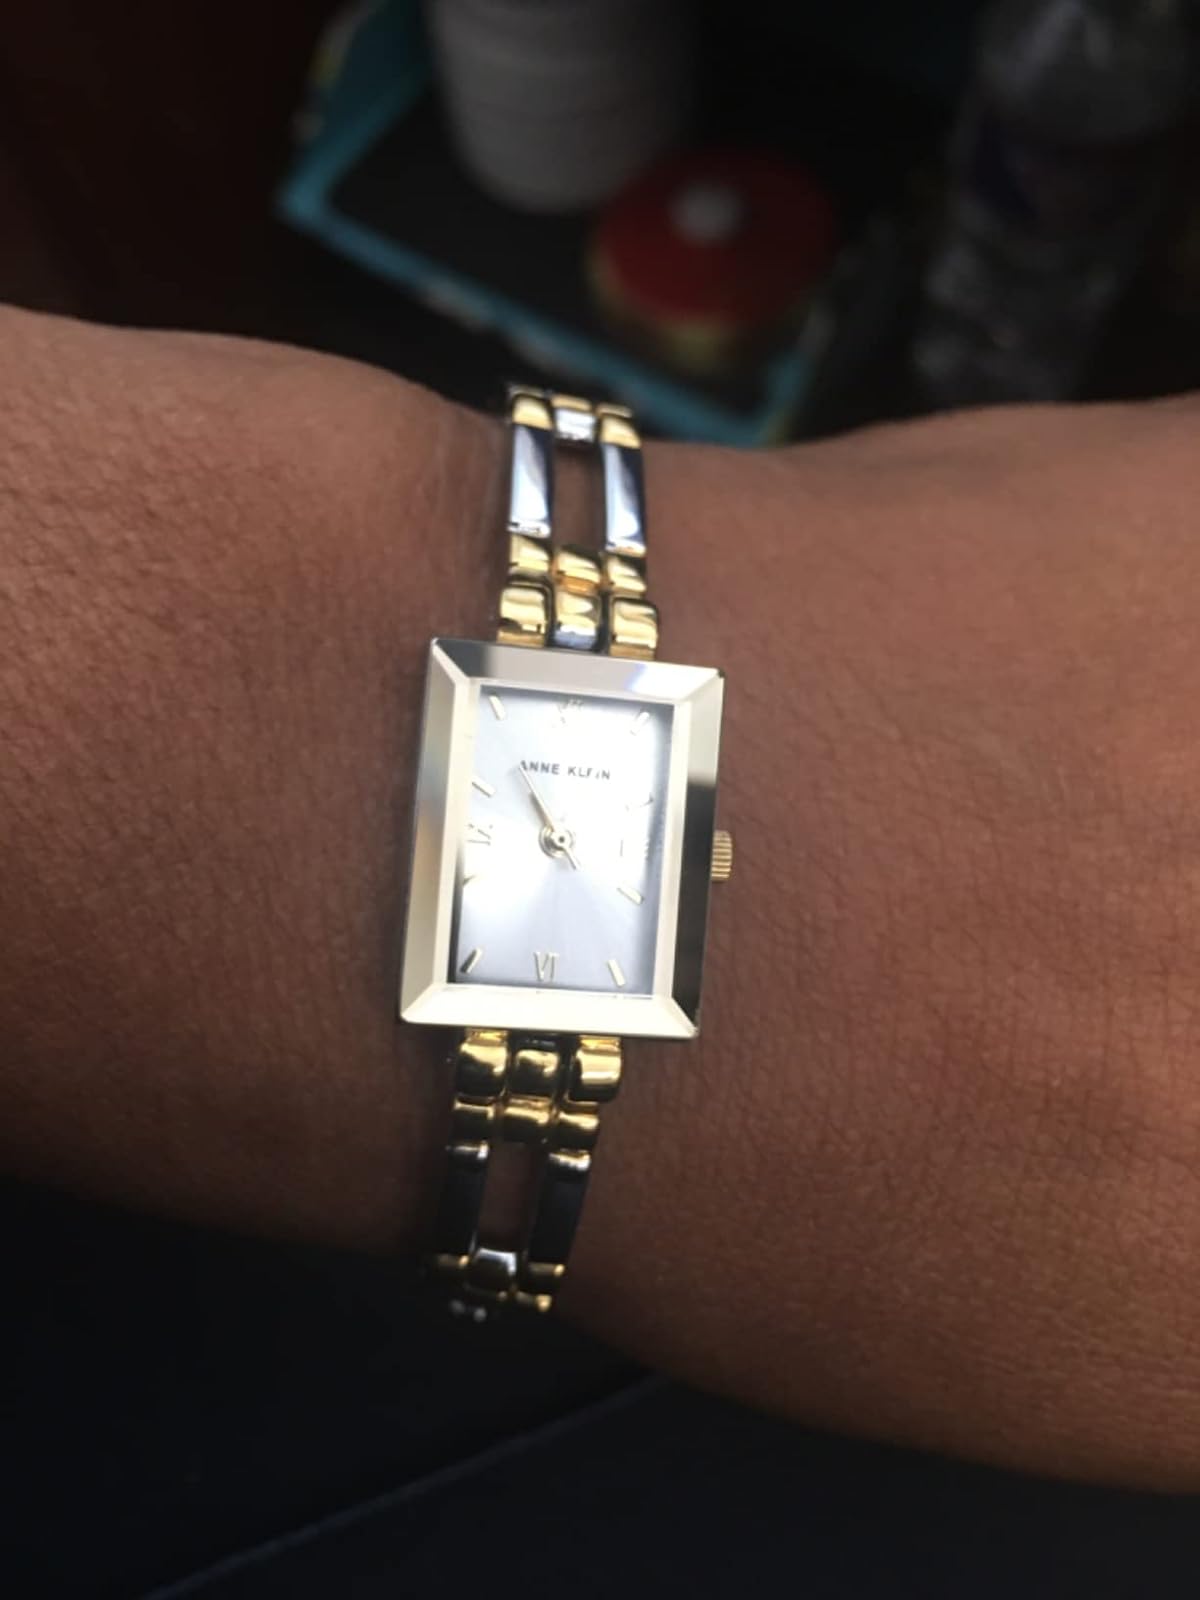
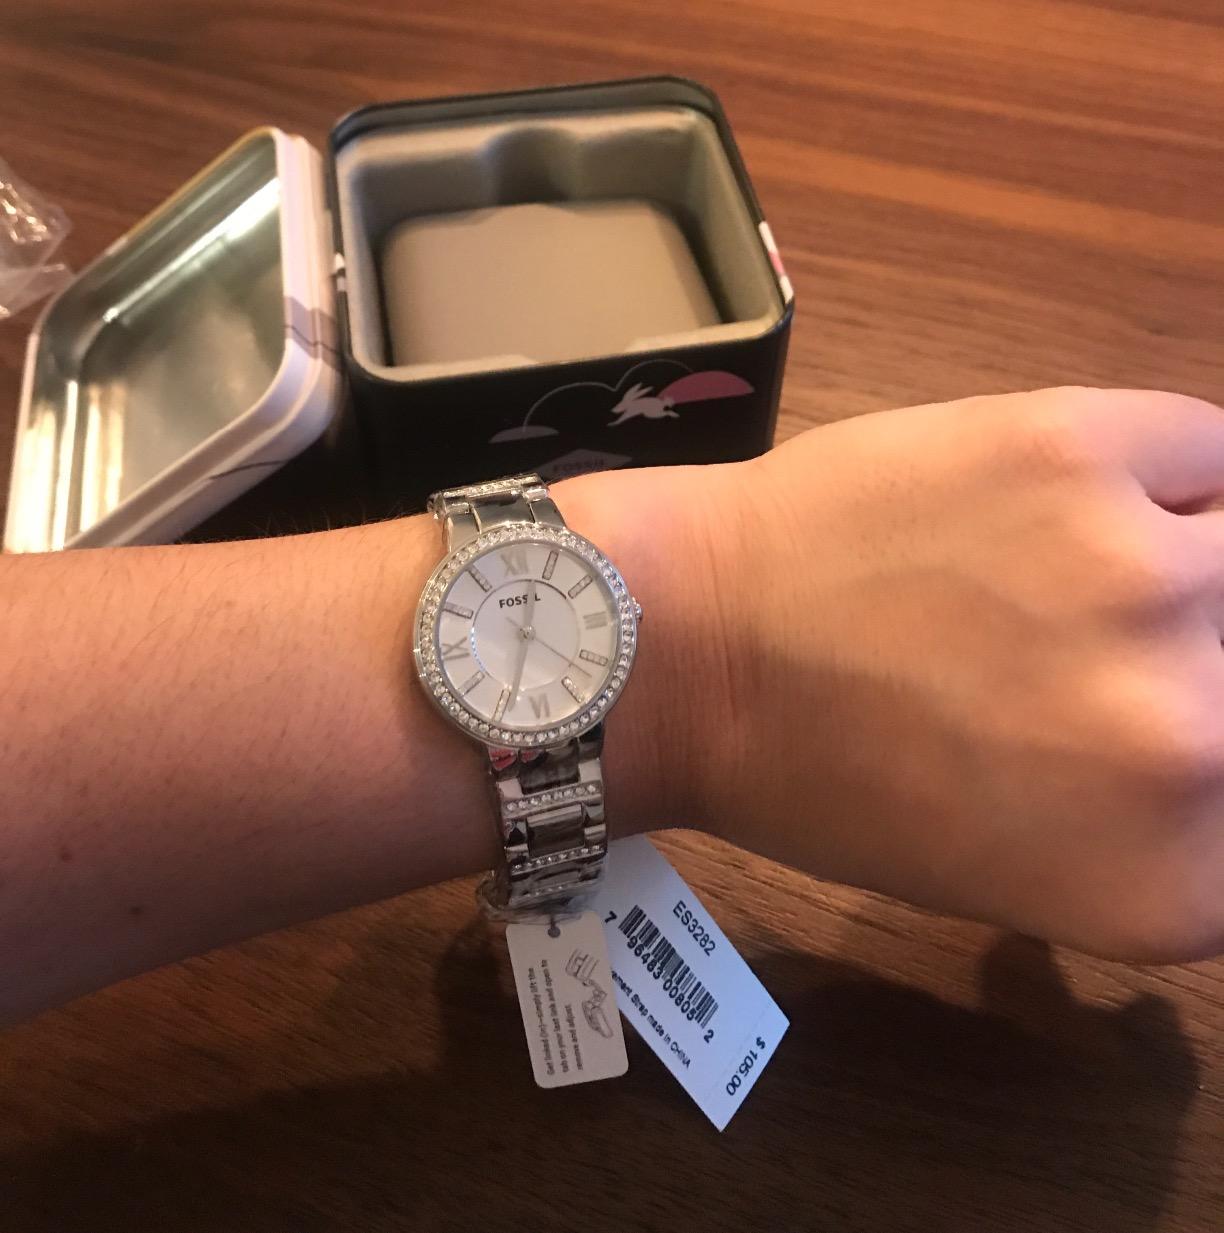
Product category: accessories_watch
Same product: no